Military deception

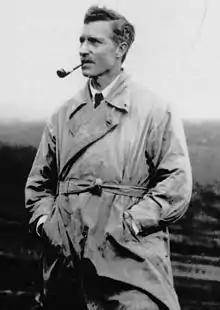
Richard Meinertzhagen, credited with several British deceptions in Palestine during World War I.

In March 1917, leaders of the German Army on the Western Front decided to withdraw from their positions in France to the Hindenburg Line, a 90-mile long defensive position that ran from Arras to Laffaux. With Germany unable to conduct an offensive because of personnel losses earlier in the war, commanders intended for unrestricted submarine warfare and strategic bombing to weaken the British and French, giving the German army time to recuperate. In addition, the move to the Hindenburg Line supported the plan of commanders Paul von Hindenburg and Erich Ludendorff to shift the German focus to Russia and the Eastern Front. The withdrawal to the new defensive line would shorten Germany's front by 25 miles, enabling 13 divisions to be employed against the Russians.